Stretch Murphy

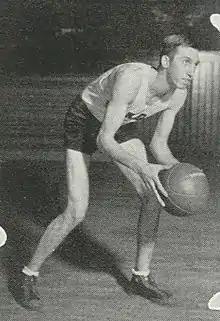

Charles Carroll "Stretch" Murphy (April 10, 1907 – August 17, 1992) was an American basketball player.